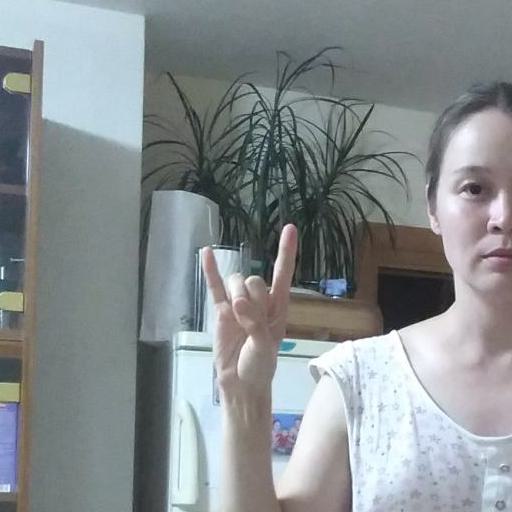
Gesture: rock